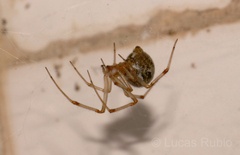
Species: Parasteatoda_tepidariorum